Chéserex

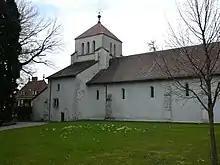
Church of Bonmont Abbey

The Church of the Old Bonmont Abbey is listed as a Swiss heritage site of national significance.